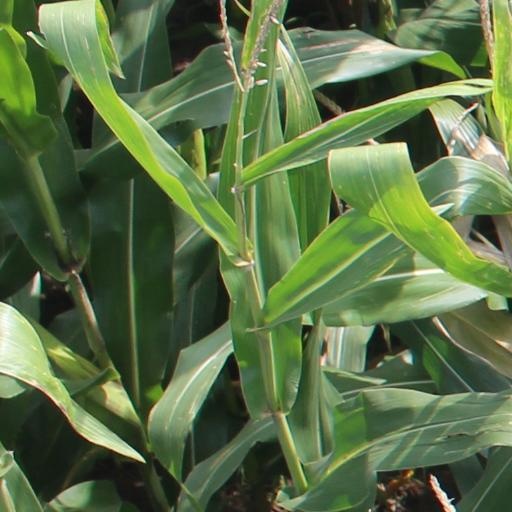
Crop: maize; corn